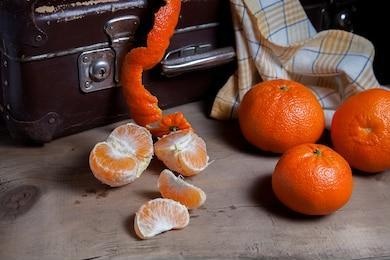
Label: mandarine